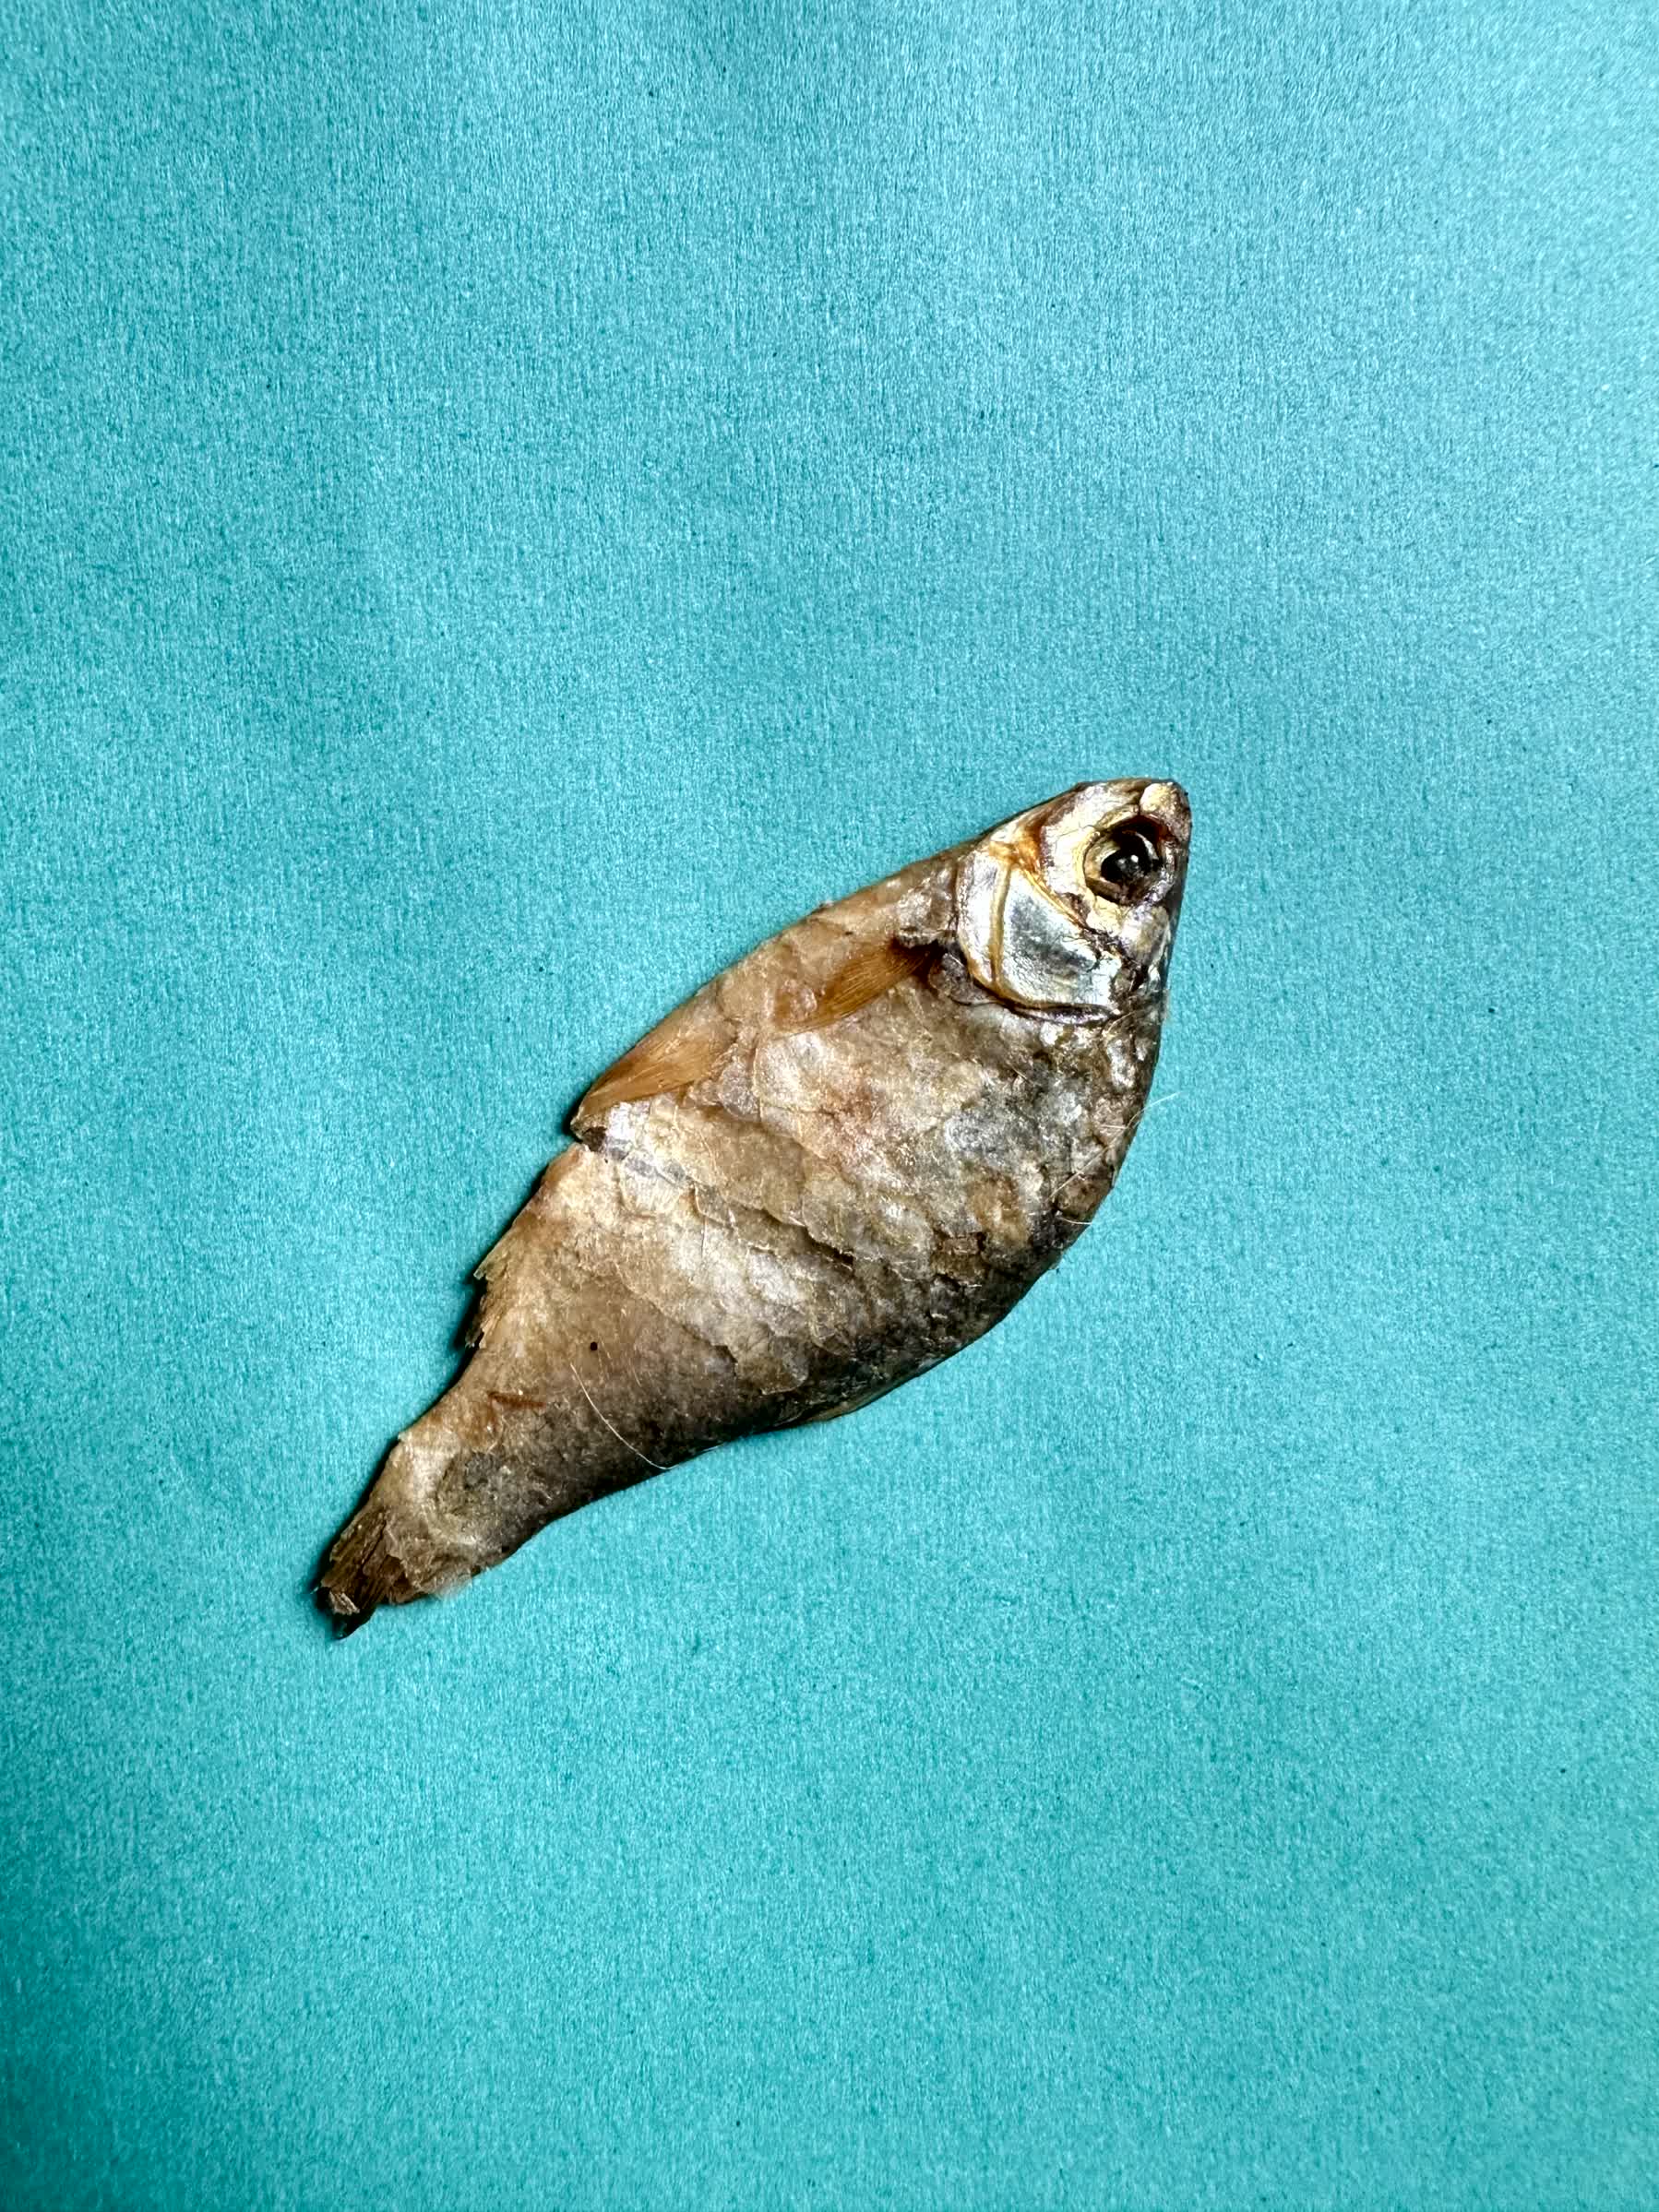
Species: puti chepa